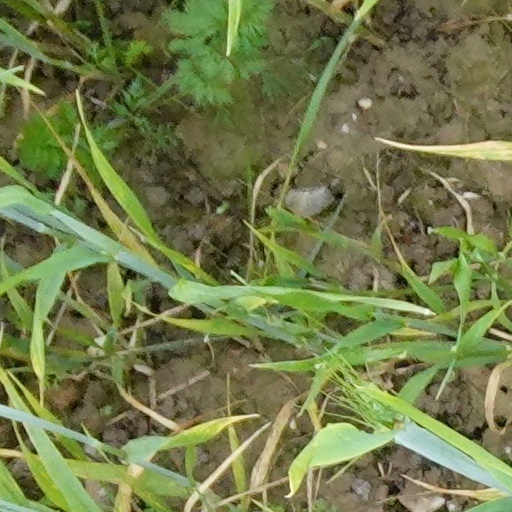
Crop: wheat